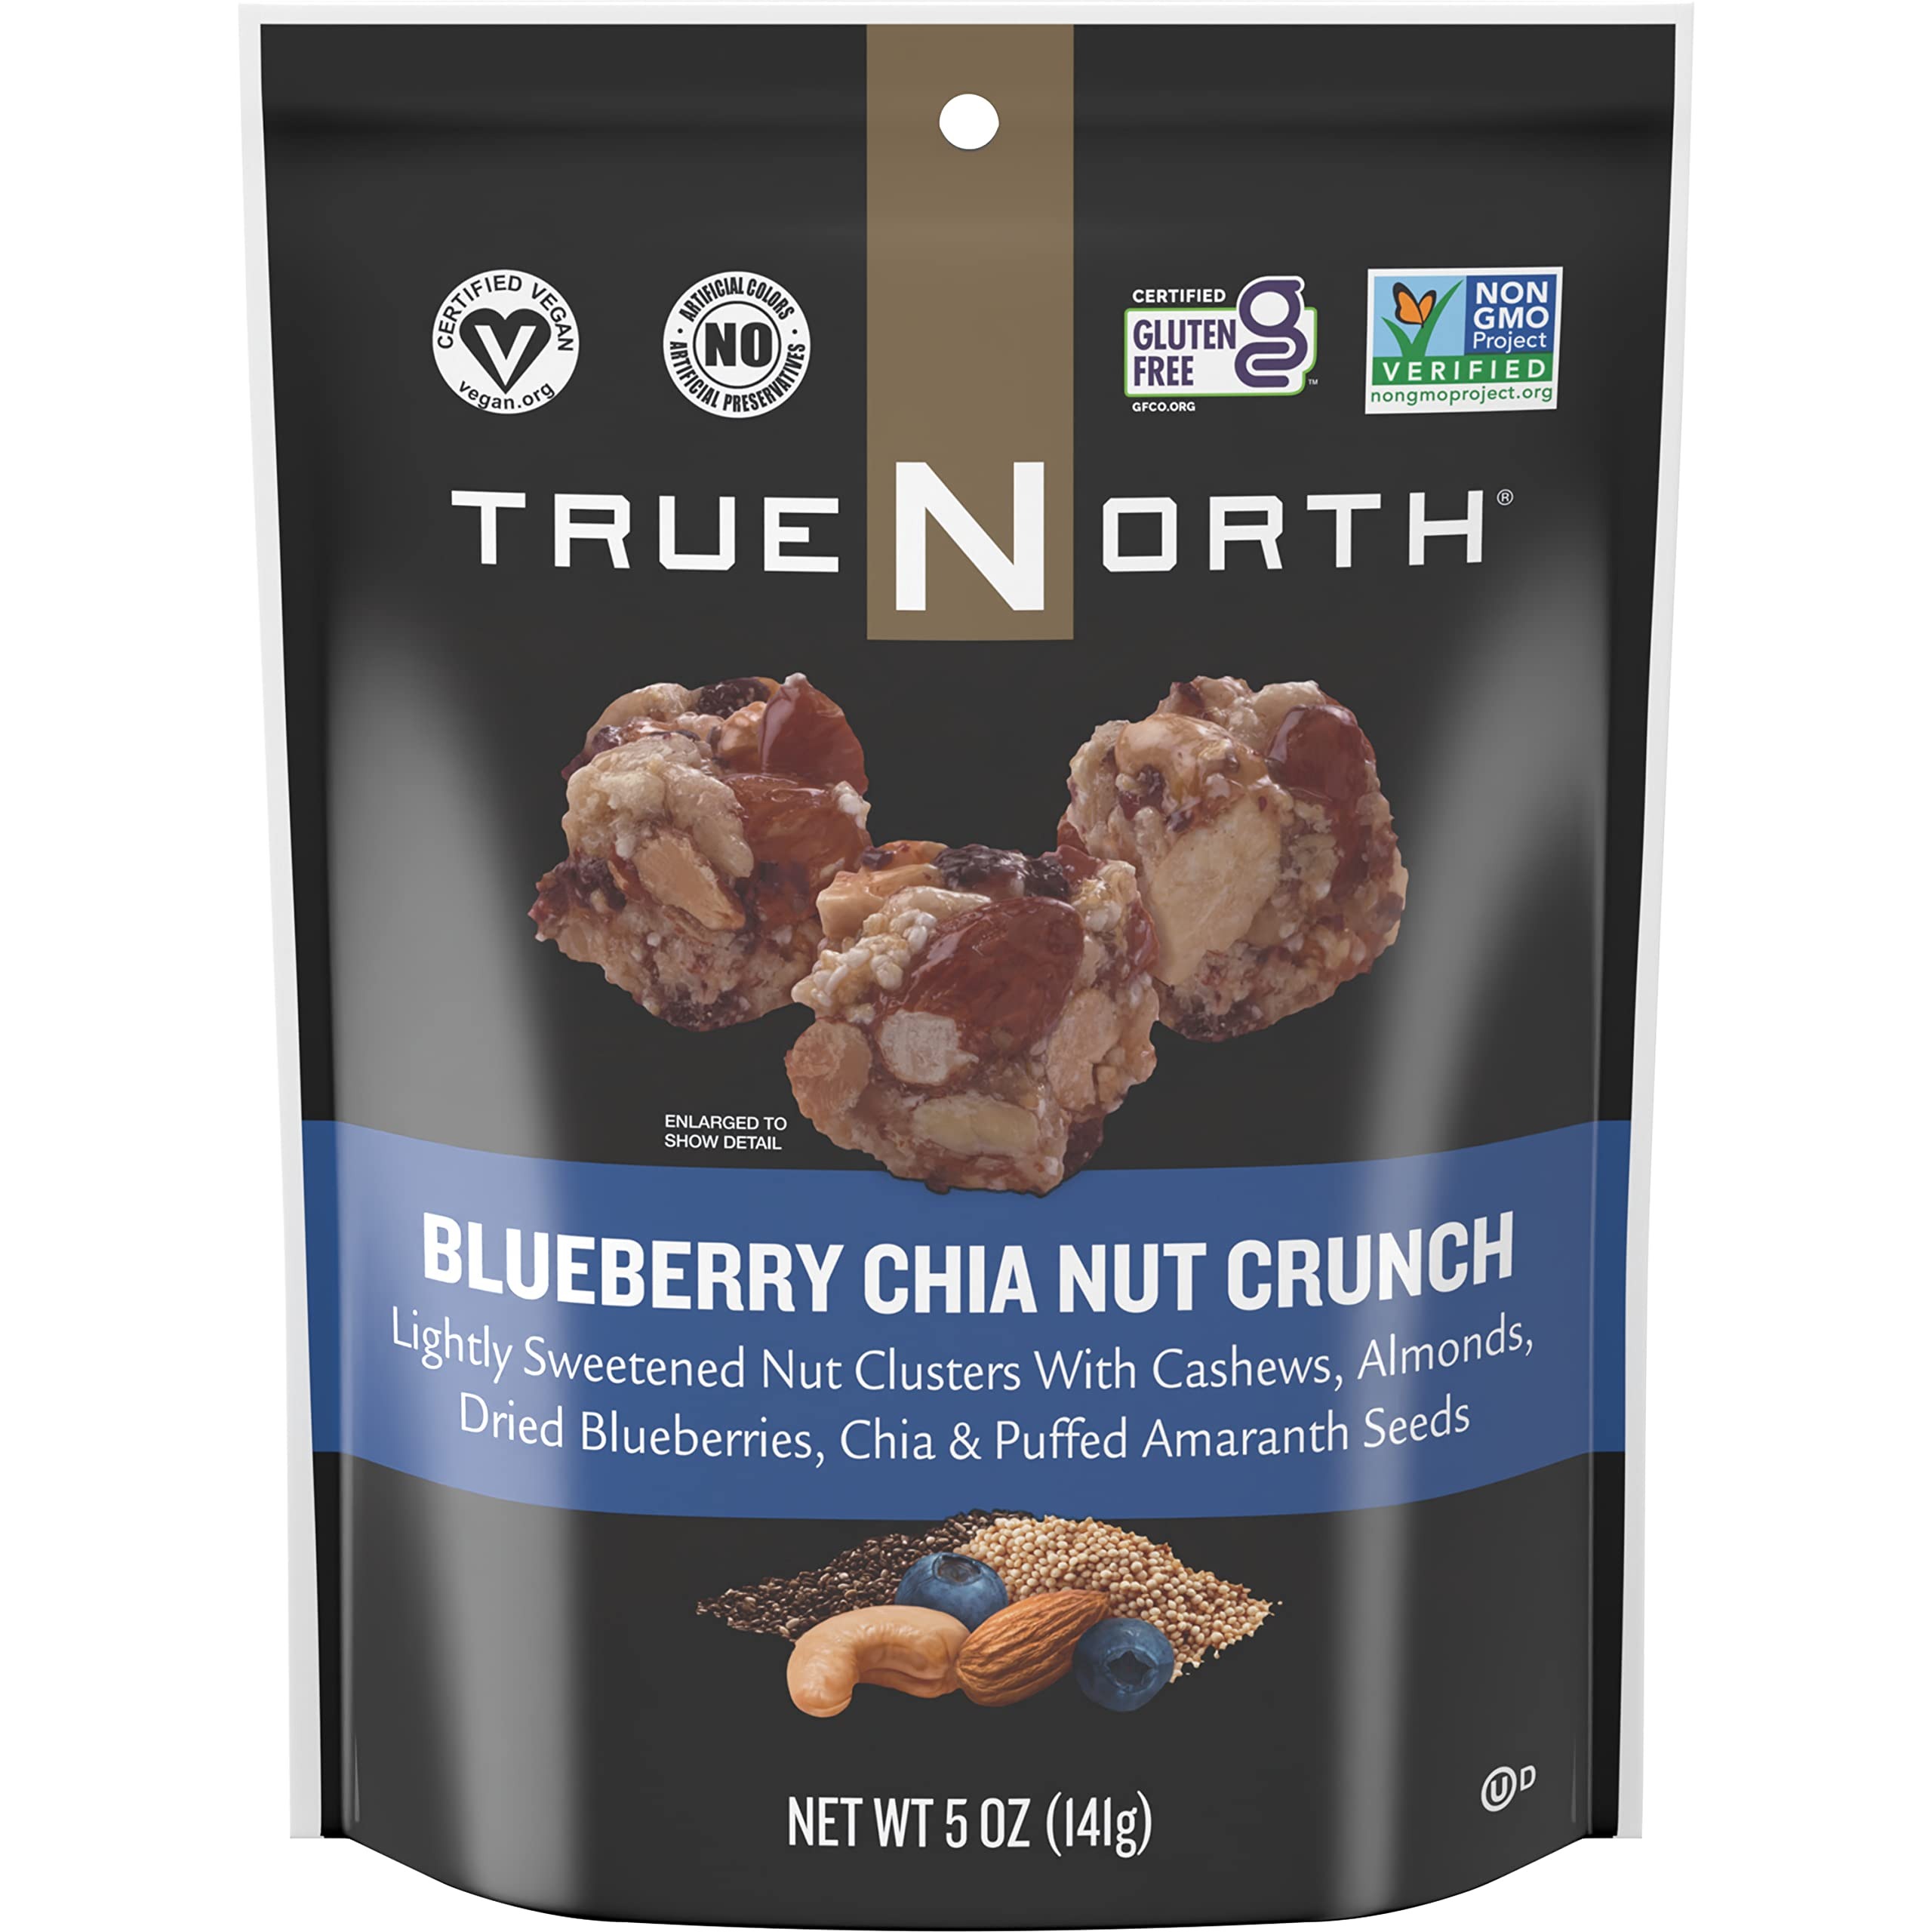
Item Name: True North Blueberry Chia Nut Crunch, 5 Ounce
Bullet Point 1: Chia seeds are an excellent vegetarian source of omega-3 fatty acids, essential minerals, protein, antioxidants, and fiber
Bullet Point 2: Gluten free, non-dairy, and vegan
Bullet Point 3: TrueNorth snacks are made thoughtfully from simple ingredients to create a surprisingly delicious snacking experience.
Bullet Point 4: Made using Non-GMO ingredients
Bullet Point 5: Take them on the trail or keep them in your desk drawer for a satisfying snack.
Value: 5.0
Unit: Ounce

Price: 11.98